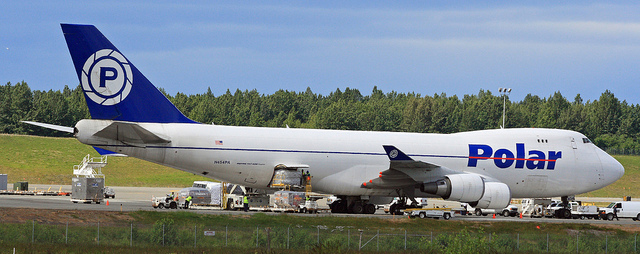
user: Given an image and a question. Answer the question in a short answer. Question: What is the brand of the plane? Short Answer:
assistant: polar